Hartington City Hall and Auditorium

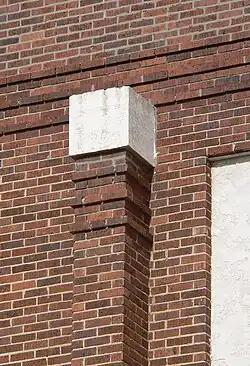
Although the engaged piers or pilasters are primarily vertical in their effect, they also include horizontal elements, such as the three horizontal bands of projecting brick string courses and the cast stone capitals themselves.

The central bay of the south facade of the Hartington City Hall and Auditorium is highly effective Prairie School architecture (the nearly hidden north facade is similar). The bulk of the wall surface is simple running bond brickwork, forming a uniform ground for the interplay of horizontal and vertical lines. The stone coping at the roofline forms the highest horizontal line. Not far below is a horizontal band of triple corbelling that surrounds the building. This effect is created by projecting three courses of brick out farther than the wall below (as in a corbel), repeating it with three more courses of brick, and then repeating it again for the entire rest of the wall up to the copestone. Steele adds depth and interest to this band by varying the projection of each of the three brick courses by facade so that corners highlight one or another course (see photo below). This effective horizontal band is similar to but more sophisticated than what Steele used near the top of his noted First Congregational Church (Sioux City, 1916–1918). Additional horizontal lines derive from the original three bands of windows (particularly prior to more recent window alterations). These consistent horizontal lines are dramatically emphasized by the strong counterpoint of the six vertical piers. Yet even these vertical pilasters have horizontal elements in their capitals, consisting of three horizontal bands of projecting brick string courses (which echo the triple corbelling above) and the contrasting capitals of cast stone on top. Across the set of six vertical piers or pilasters along the auditorium, these elements create additional horizontal lines.